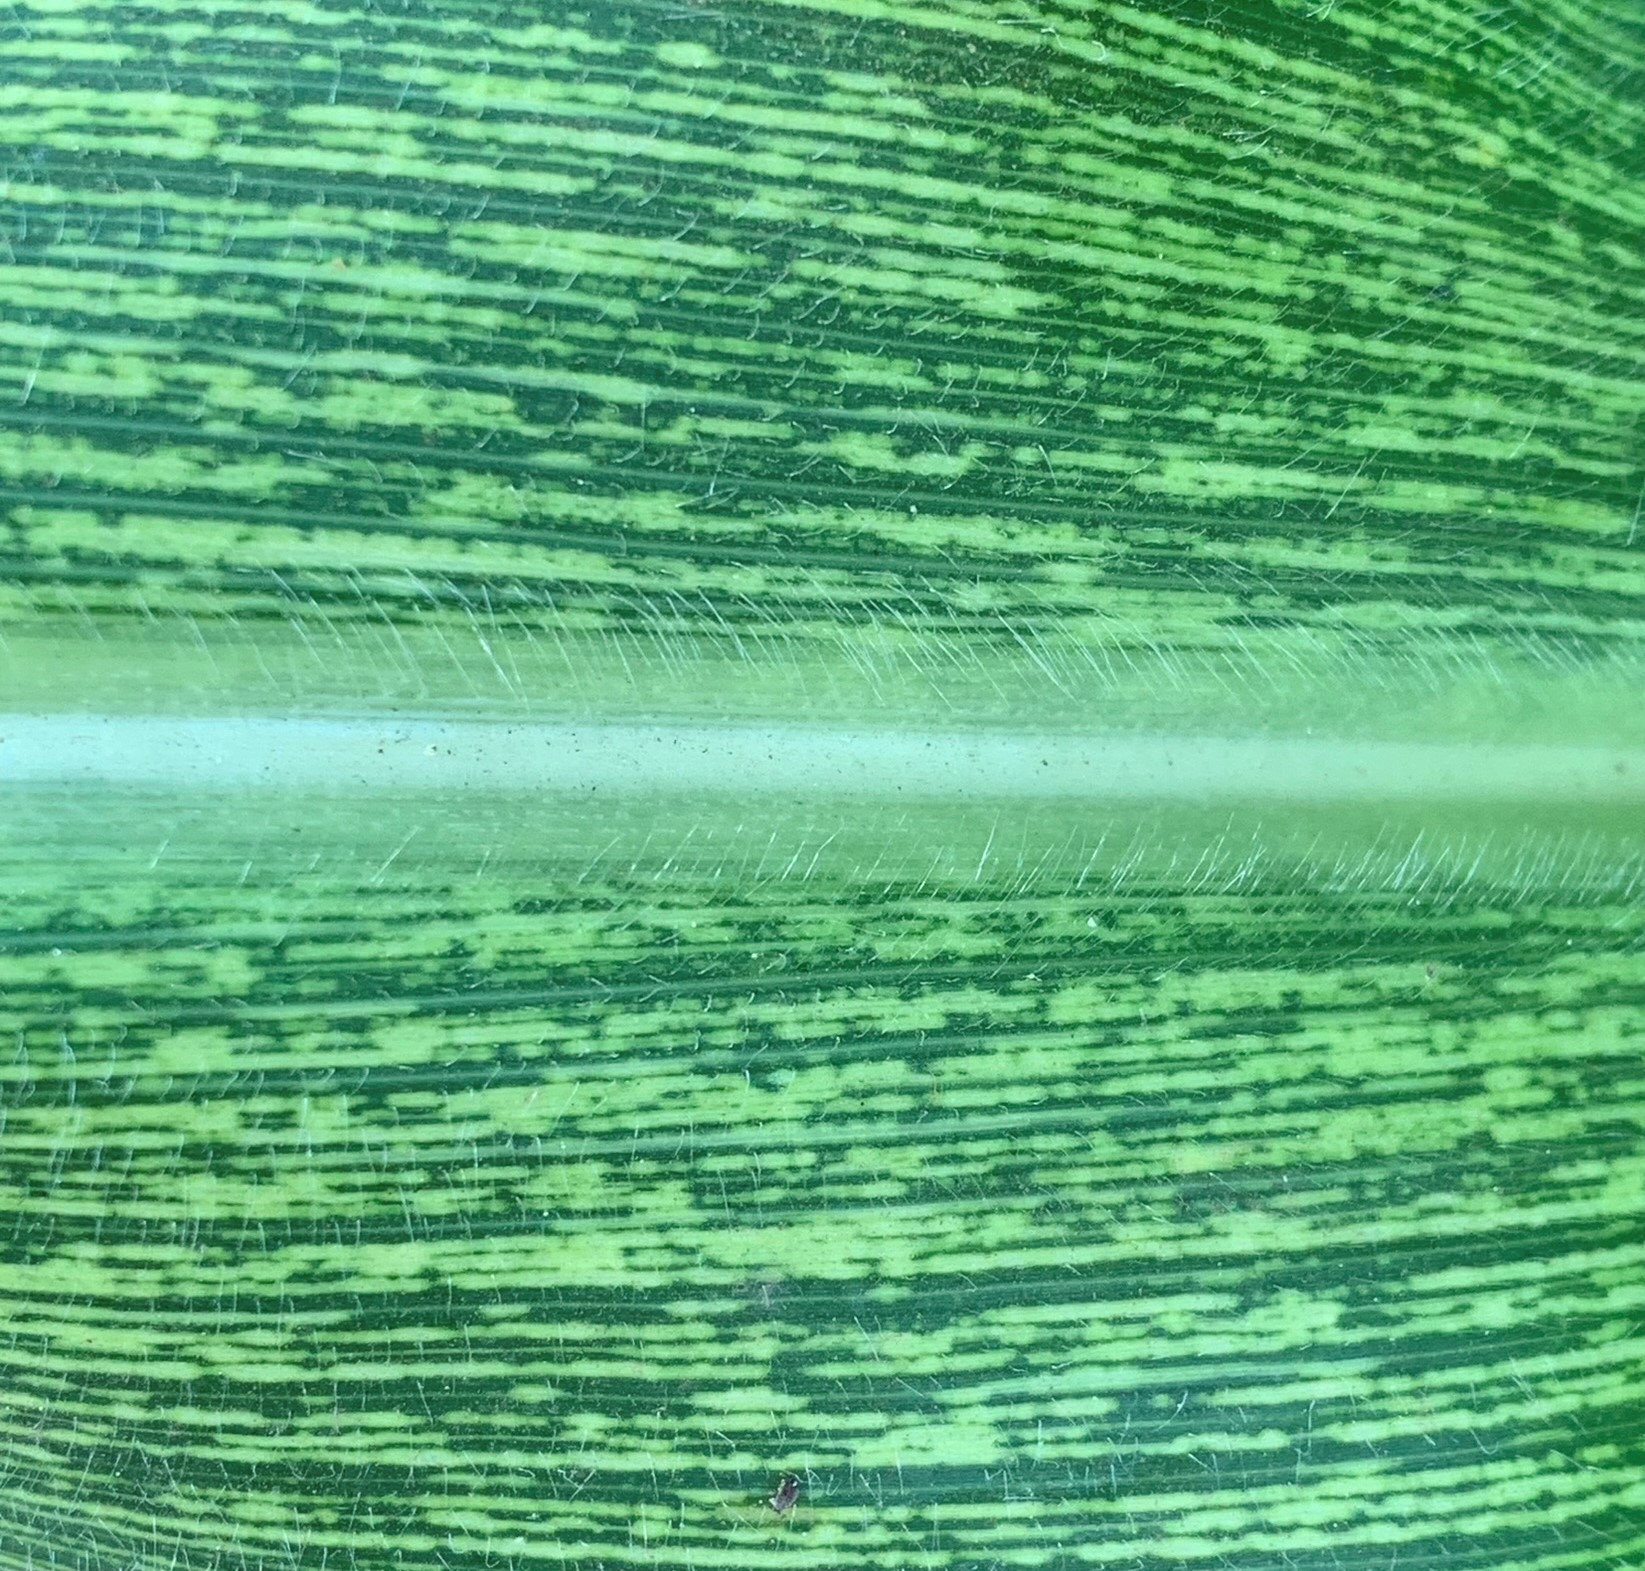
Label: MSV